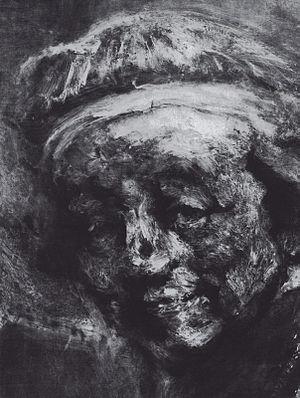
Autoportrait en Zeuxis est un tableau de Rembrandt.